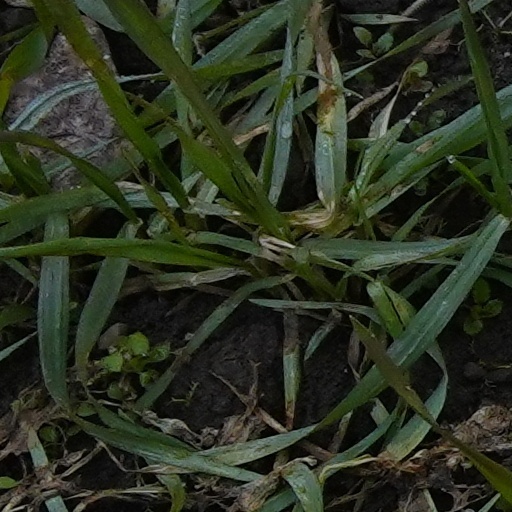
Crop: wheat